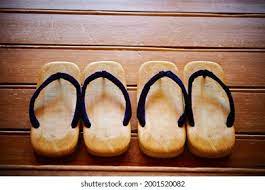
Label: Clog